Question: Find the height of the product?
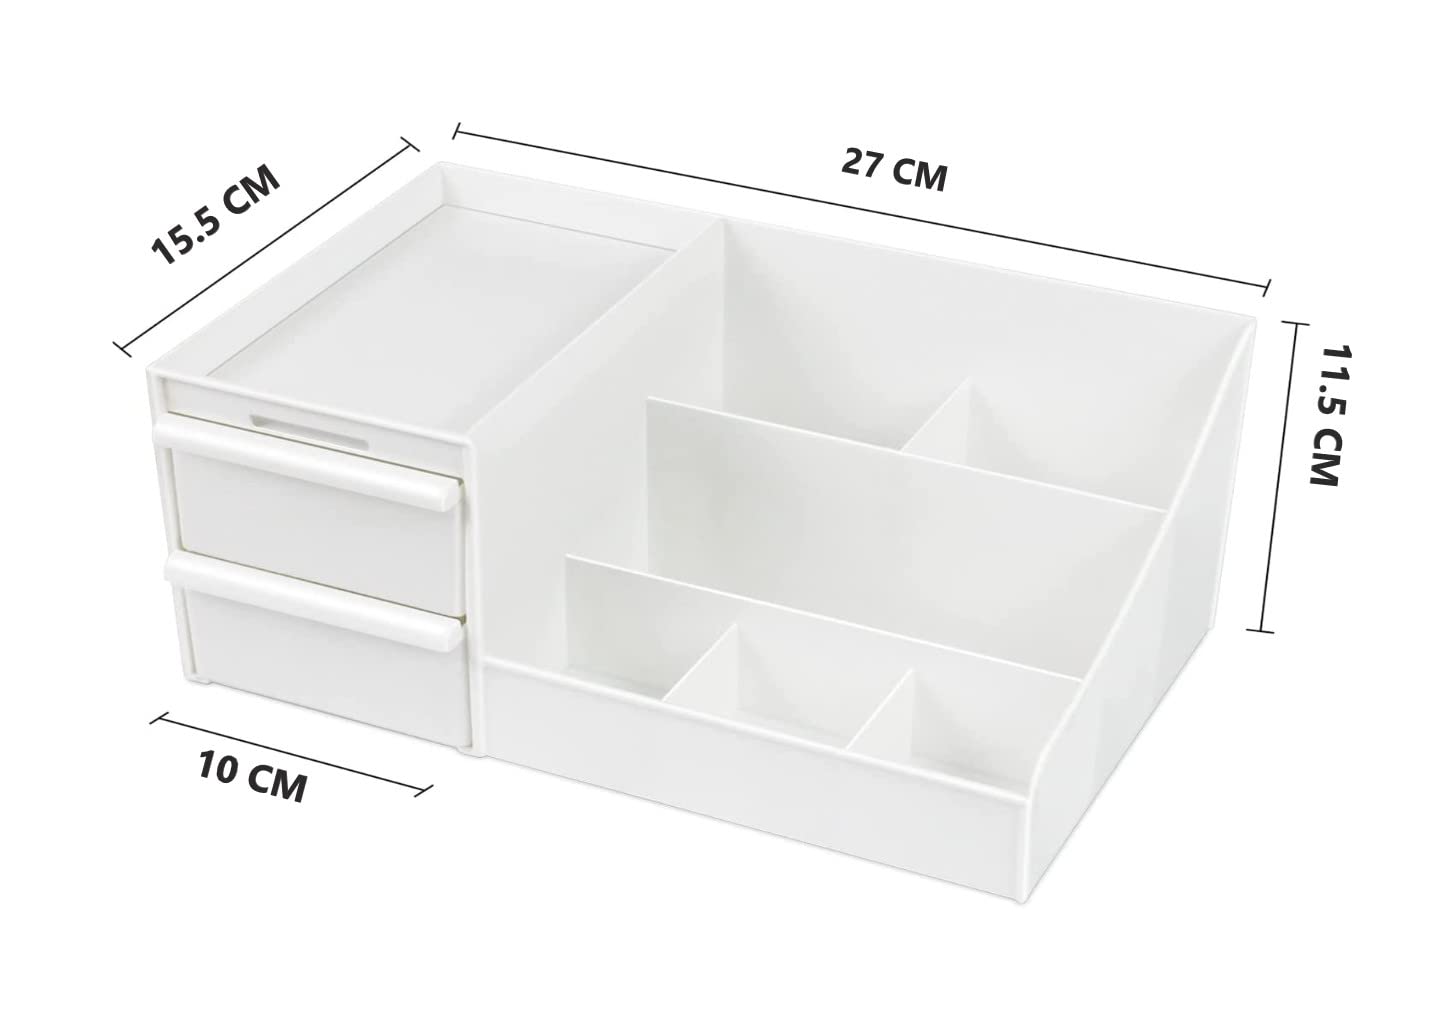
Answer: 11.5 centimetre